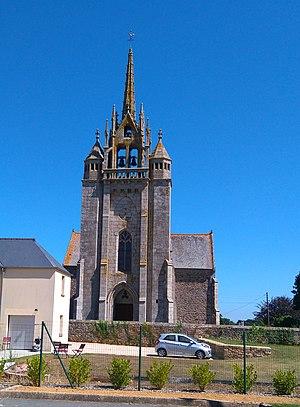
Eglise de Trévérec
Trévérec [tʁeveʁɛk] est une commune française située dans le département des Côtes-d'Armor, en région Bretagne.
La liste des églises des Côtes-d'Armor recense de la manière la plus complète possible les églises, cathédrales et basiliques situées dans le département français des Côtes-d'Armor.